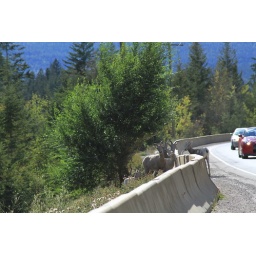
A herd of mountain goats on the side of the highway in Golden BC between Kelowna and Banff.